La Cenerentola

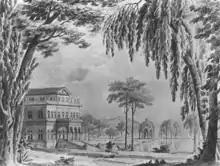
Stage design of first act, third scene, watercolour by Alessandro Sanquirico for the premiere in 1817

Angelina, known to her stepfather and stepsisters as "Cenerentola," is forced to serve as the maid in her own home. She sings of a king who married a common girl chosen for her kindness against the beauty and adornment of her competitresses ("Una volta c’era un rè"). A beggar arrives; her stepsisters, Clorinda and Tisbe, want to send him away, but Cenerentola gives him bread and coffee. Courtiers follow, announcing that Prince Ramiro will visit while he searches for the most beautiful girl in the land to wed. Cenerentola's stepfather, Don Magnifico, hopes to use this as an opportunity to save his own failing fortune.